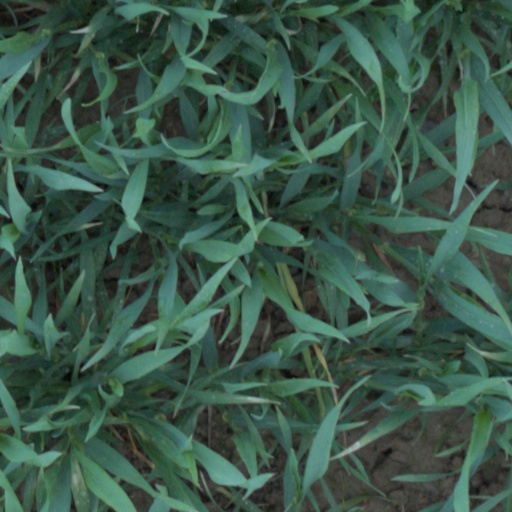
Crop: wheat